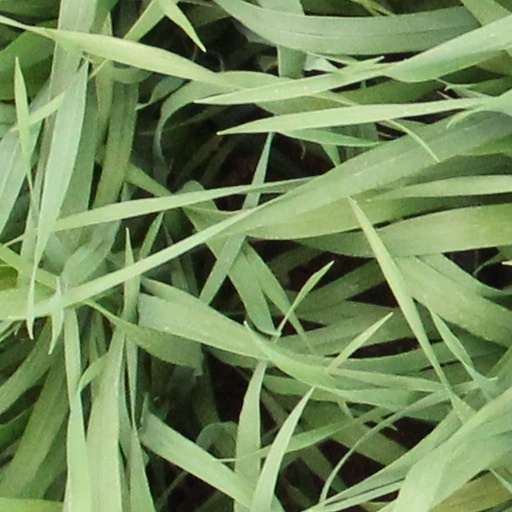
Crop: wheat